Wagamama High Spec

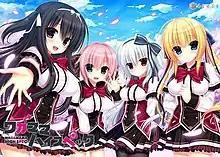
Original visual novel cover featuring four heroines (from left to right) Kaoruko Rokuonji, Mihiro Miyase, Toa Narumi and Ashe Rufflette Sakuragi

, officially abbreviated as , is a Japanese adult visual novel developed by Madosoft and was released for Windows on April 28, 2016. It was ported to the PlayStation Vita. An English version of the visual novel was released by Sekai Project in July 2017. A 12-episode anime television series adaptation animated by AXsiZ aired between April and June 2016. A sequel to the visual novel titled "Wagamama High Spec Over Clock" was released in August 2017. The sequel was announced at the Comic Market 91 event on December 29, 2016.